Disagreements on the intensity of tornadoes

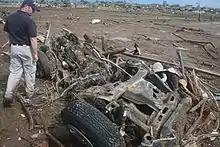
Extreme vehicle damage and ground scouring at the Celestial Acres horse training area

On May 22, 2011, a large and devastating tornado struck the city of Joplin, Missouri. The worst of the damage caused by the tornado was rated EF5 by the National Weather Service Springfield, Missouri (NWS Springfield), four days after the tornado on May 26. According to the National Weather Service: